Caucasian Native Cavalry Division

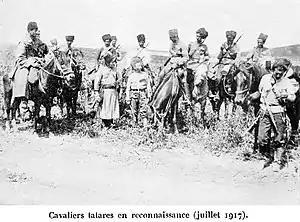
Сavalrymеn of Tatar Regiment in reconnaissance, July 1917

In August 1917, the division was dispatched to Novosokolniki, Pskov Governorate, where it became part of Aleksandr Krymov’s Separate Petrograd Army. On 4 September 1917, Lavr Kornilov transformed the Caucasian Native Cavalry Division into the Caucasian Native Cavalry Corps, by reinforcing it with the 1st Dagestan Regiment and Ossetian units. During the course of the Kornilov affair, the corps was among the units ordered by Kornilov to march on Petrograd. The corps was persuaded not to fight by members of the Central Committee of the Union of North Caucasian Peoples, who were participating in a Soviet Congress in Petrograd at the time. They hoisted a red flag carrying the inscription 'Land and Freedom', arresting their commanders and sending a delegation to Petrograd to plead allegiance to the government. In late October 1917, the corps now commanded by Peter Polovtsov, returned to the Caucasus. By the time of their arrival, the Petrograd government had lost its influence in the region. The corps dissolved in the ensuing anarchy.